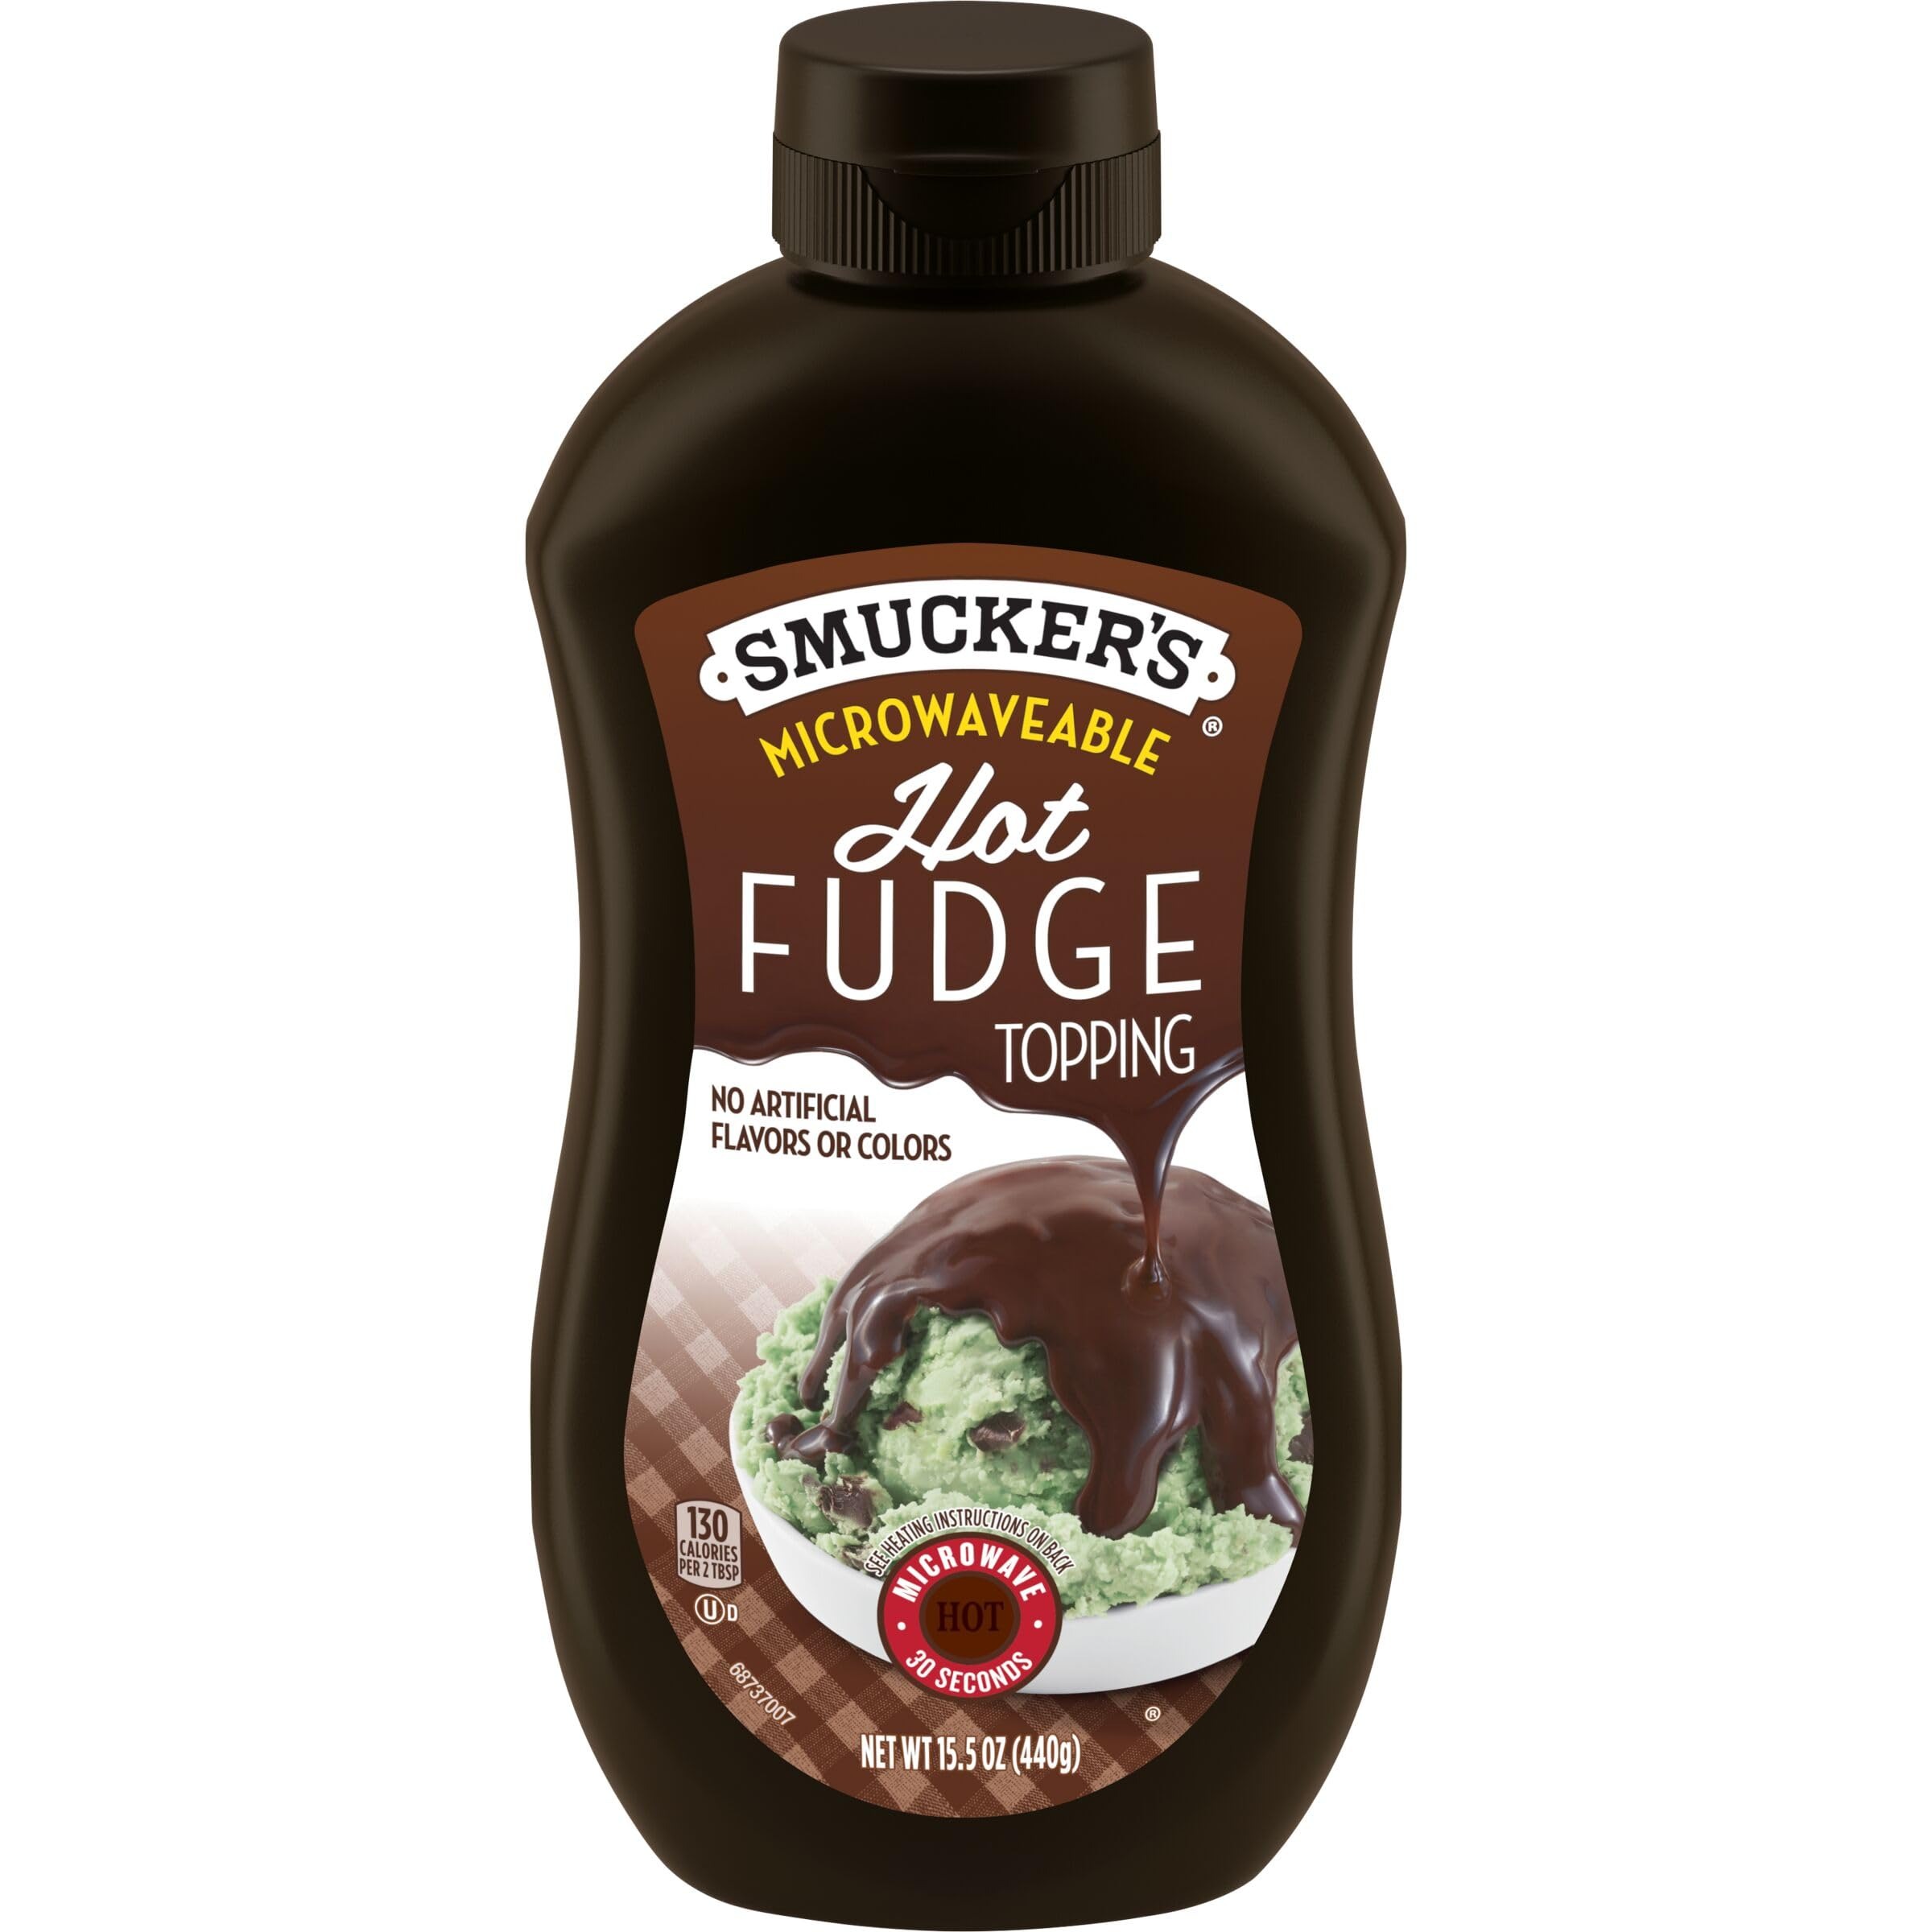
Item Name: Smucker's Hot Fudge Topping, 15.5 Ounces (Pack of 6), Microwavable Squeeze Bottle
Bullet Point 1: Contains 6- 15.5 Ounce Bottles of Smucker's Microwavable Hot Fudge Topping
Bullet Point 2: Warm and rich hot fudge flavor
Bullet Point 3: Microwavable and hot in 30 seconds
Bullet Point 4: Quick and easy to enjoy on any dessert
Bullet Point 5: Great for topping ice cream sundaes or your favorite baked goods
Value: 93.0
Unit: Ounce

Price: 27.45